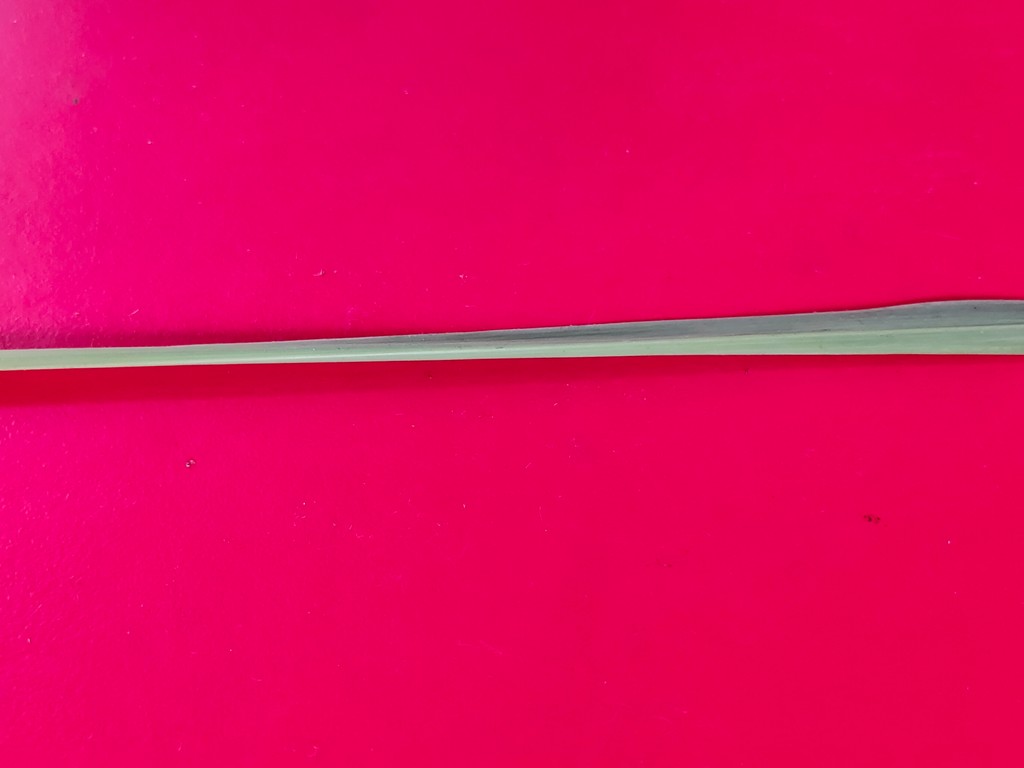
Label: Healthy